Brendan Grace

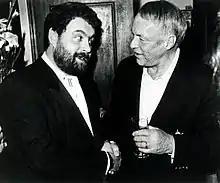
Grace with Frank Sinatra in Dublin, 1991

Brendan Grace (1 April 1951 – 11 July 2019) was an Irish comedian and singer. He portrayed the comedy schoolboy character 'Bottler', appeared in the 1995 film "Moondance", and played Father Fintan Stack in the Irish TV sitcom "Father Ted". His 1975 song "The Combine Harvester" was a number one hit in Ireland, as well as his cover of "The Dutchman" in 1982.